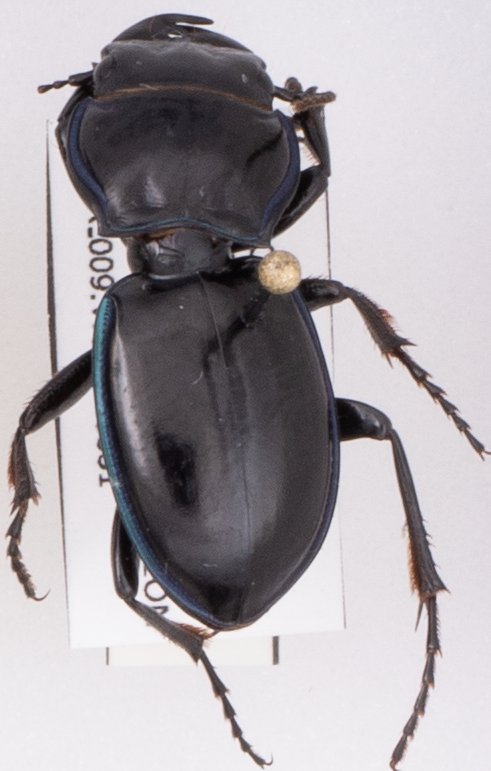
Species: Pasimachus elongatus
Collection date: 2022-08-31
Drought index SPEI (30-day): -1.22
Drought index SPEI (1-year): -1.69
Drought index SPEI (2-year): -1.13